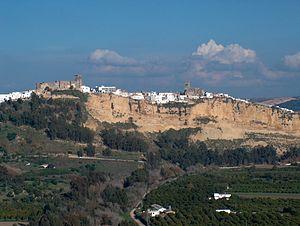
Arcos de la Frontera est une ville d’Espagne, dans la province de Cadix, communauté autonome d’Andalousie.
Fermín Bohórquez est un élevage espagnol de toros de lidia du XXᵉ siècle.